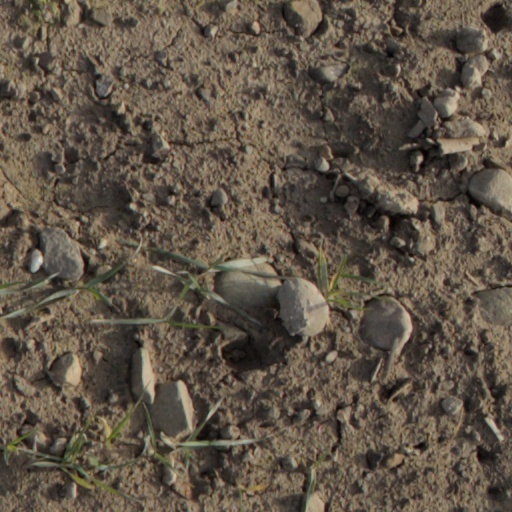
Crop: wheat